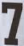
Number: 7